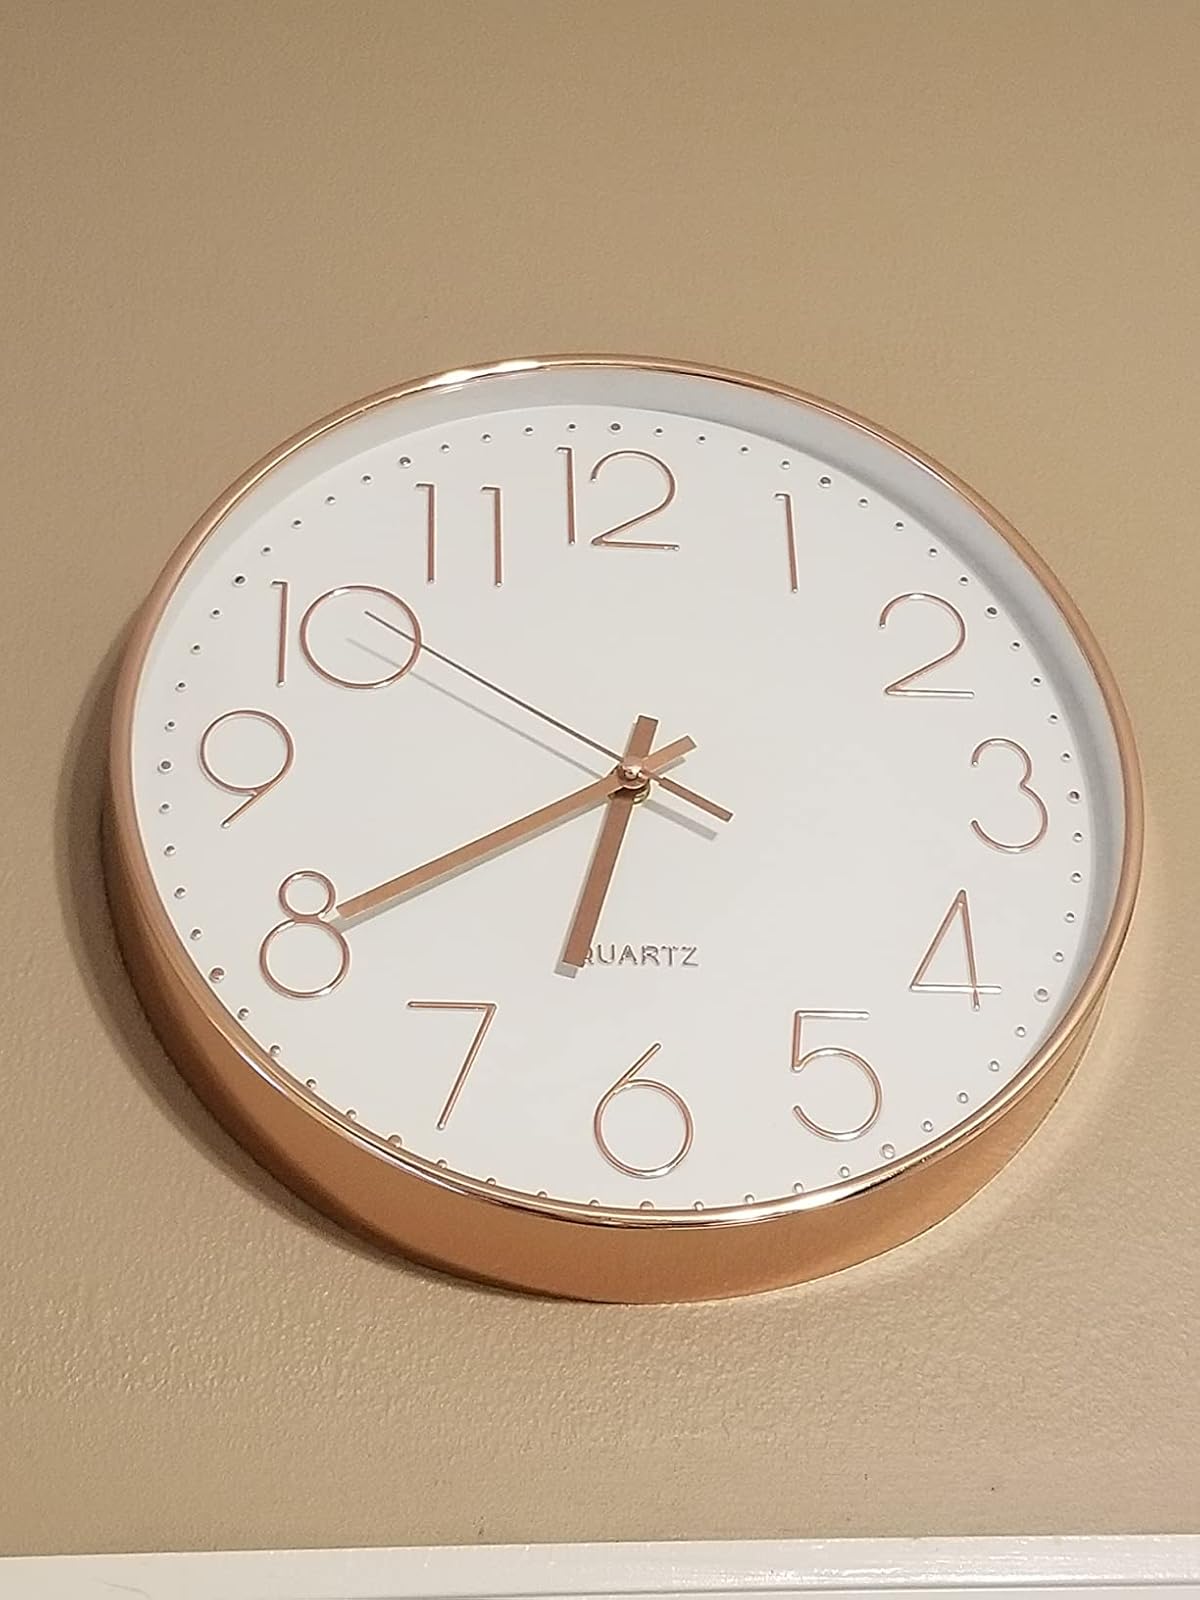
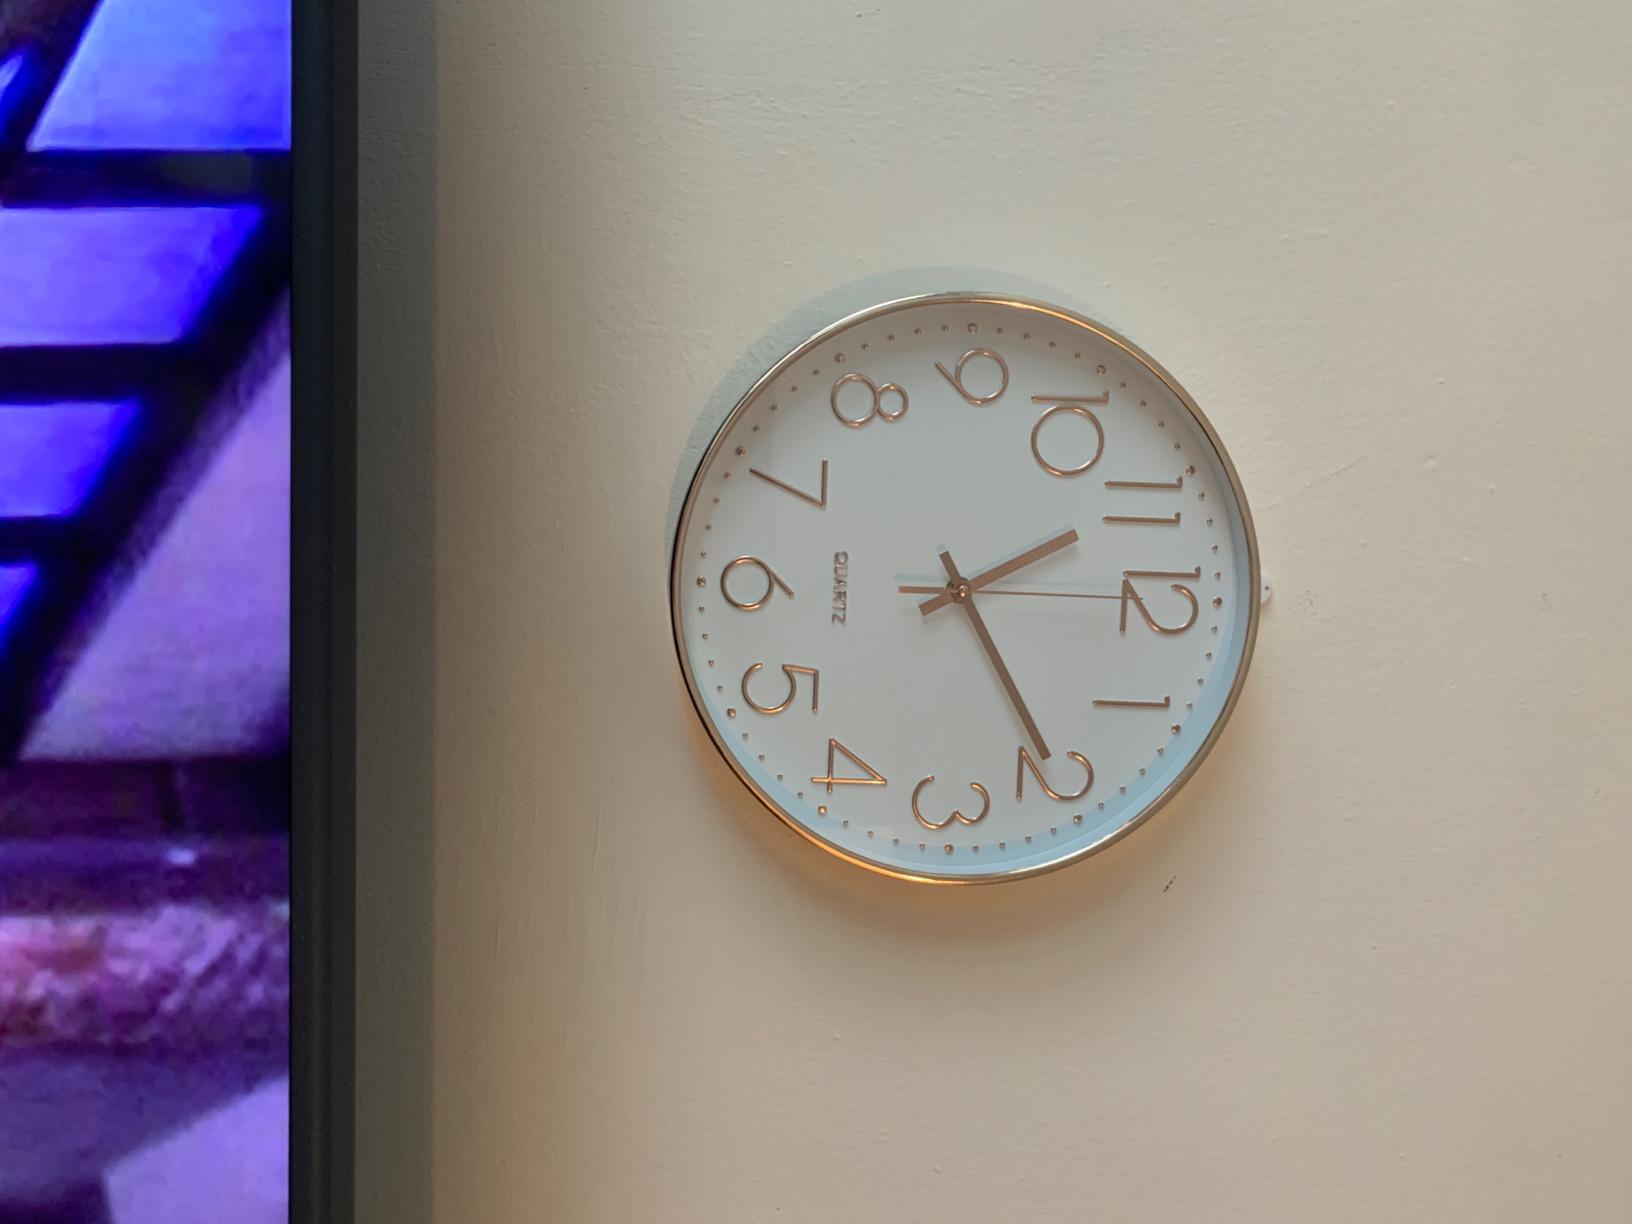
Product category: clock
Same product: yes